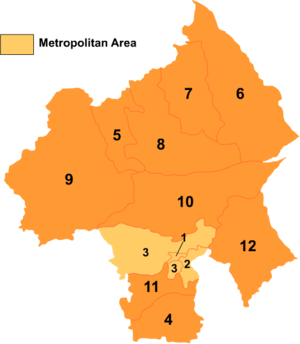
Chifeng / Administrative enheder
Kort over Chifeng
Chifeng er en by på præfekturniveau i den autonome region Indre Mongoliet i det nordlige Kina. Præfekturet har et areal på 90,275 km², og en befolkning på 4.530.000 mennesker, med en tæthed på 50 indb/km². Det grænser til Xilin Gol mod nord og vest, Tongliao mod nordøst, og Chaoyang præfekturet i Liaoning og Chengde præfekturet i Hebei mod syd.